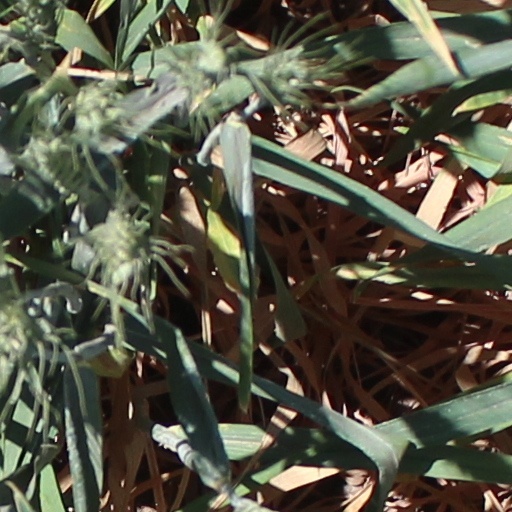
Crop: wheat